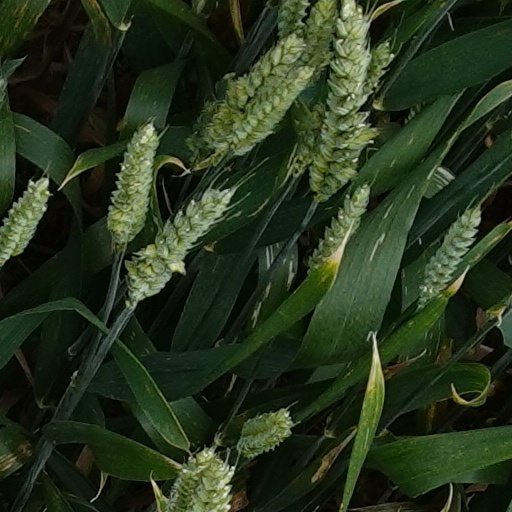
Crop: wheat